Florence West

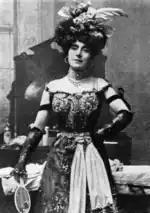
As Zaza, 1902

At the Haymarket Theatre in January 1895 West created the role of Mrs Cheveley in the premiere of Oscar Wilde's "An Ideal Husband". Later in 1895 she played Mrs Thorpe Didsbury in "The Home Secretary", Kate Creegen in Hall Caine's "The Manxman" and Leah D'Acosta in "A Woman's Reason", at the Shaftesbury. At the same theatre she appeared with Waller and Nina Boucicault in a new comedy, "A Match-Maker", before touring in "A Woman's Reason" in the latter part of 1896. In July 1897 she created the role of The Strange Lady in Bernard Shaw's "The Man of Destiny", and later that year appeared with her husband in Sydney Grundy's "A Marriage of Convenience". She played Miladi to Waller's D'Artagnan in Henry Hamilton's adaptation of "The Three Musketeers" in 1898. In 1900 she played the title role in a stage version of "Tess of the D'Urbervilles". From about this time she was generally billed as "Mrs Lewis Waller".